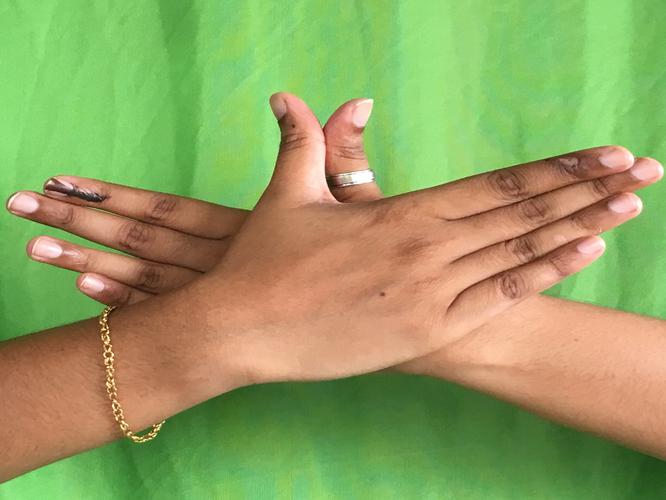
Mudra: Garuda
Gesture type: double_hand